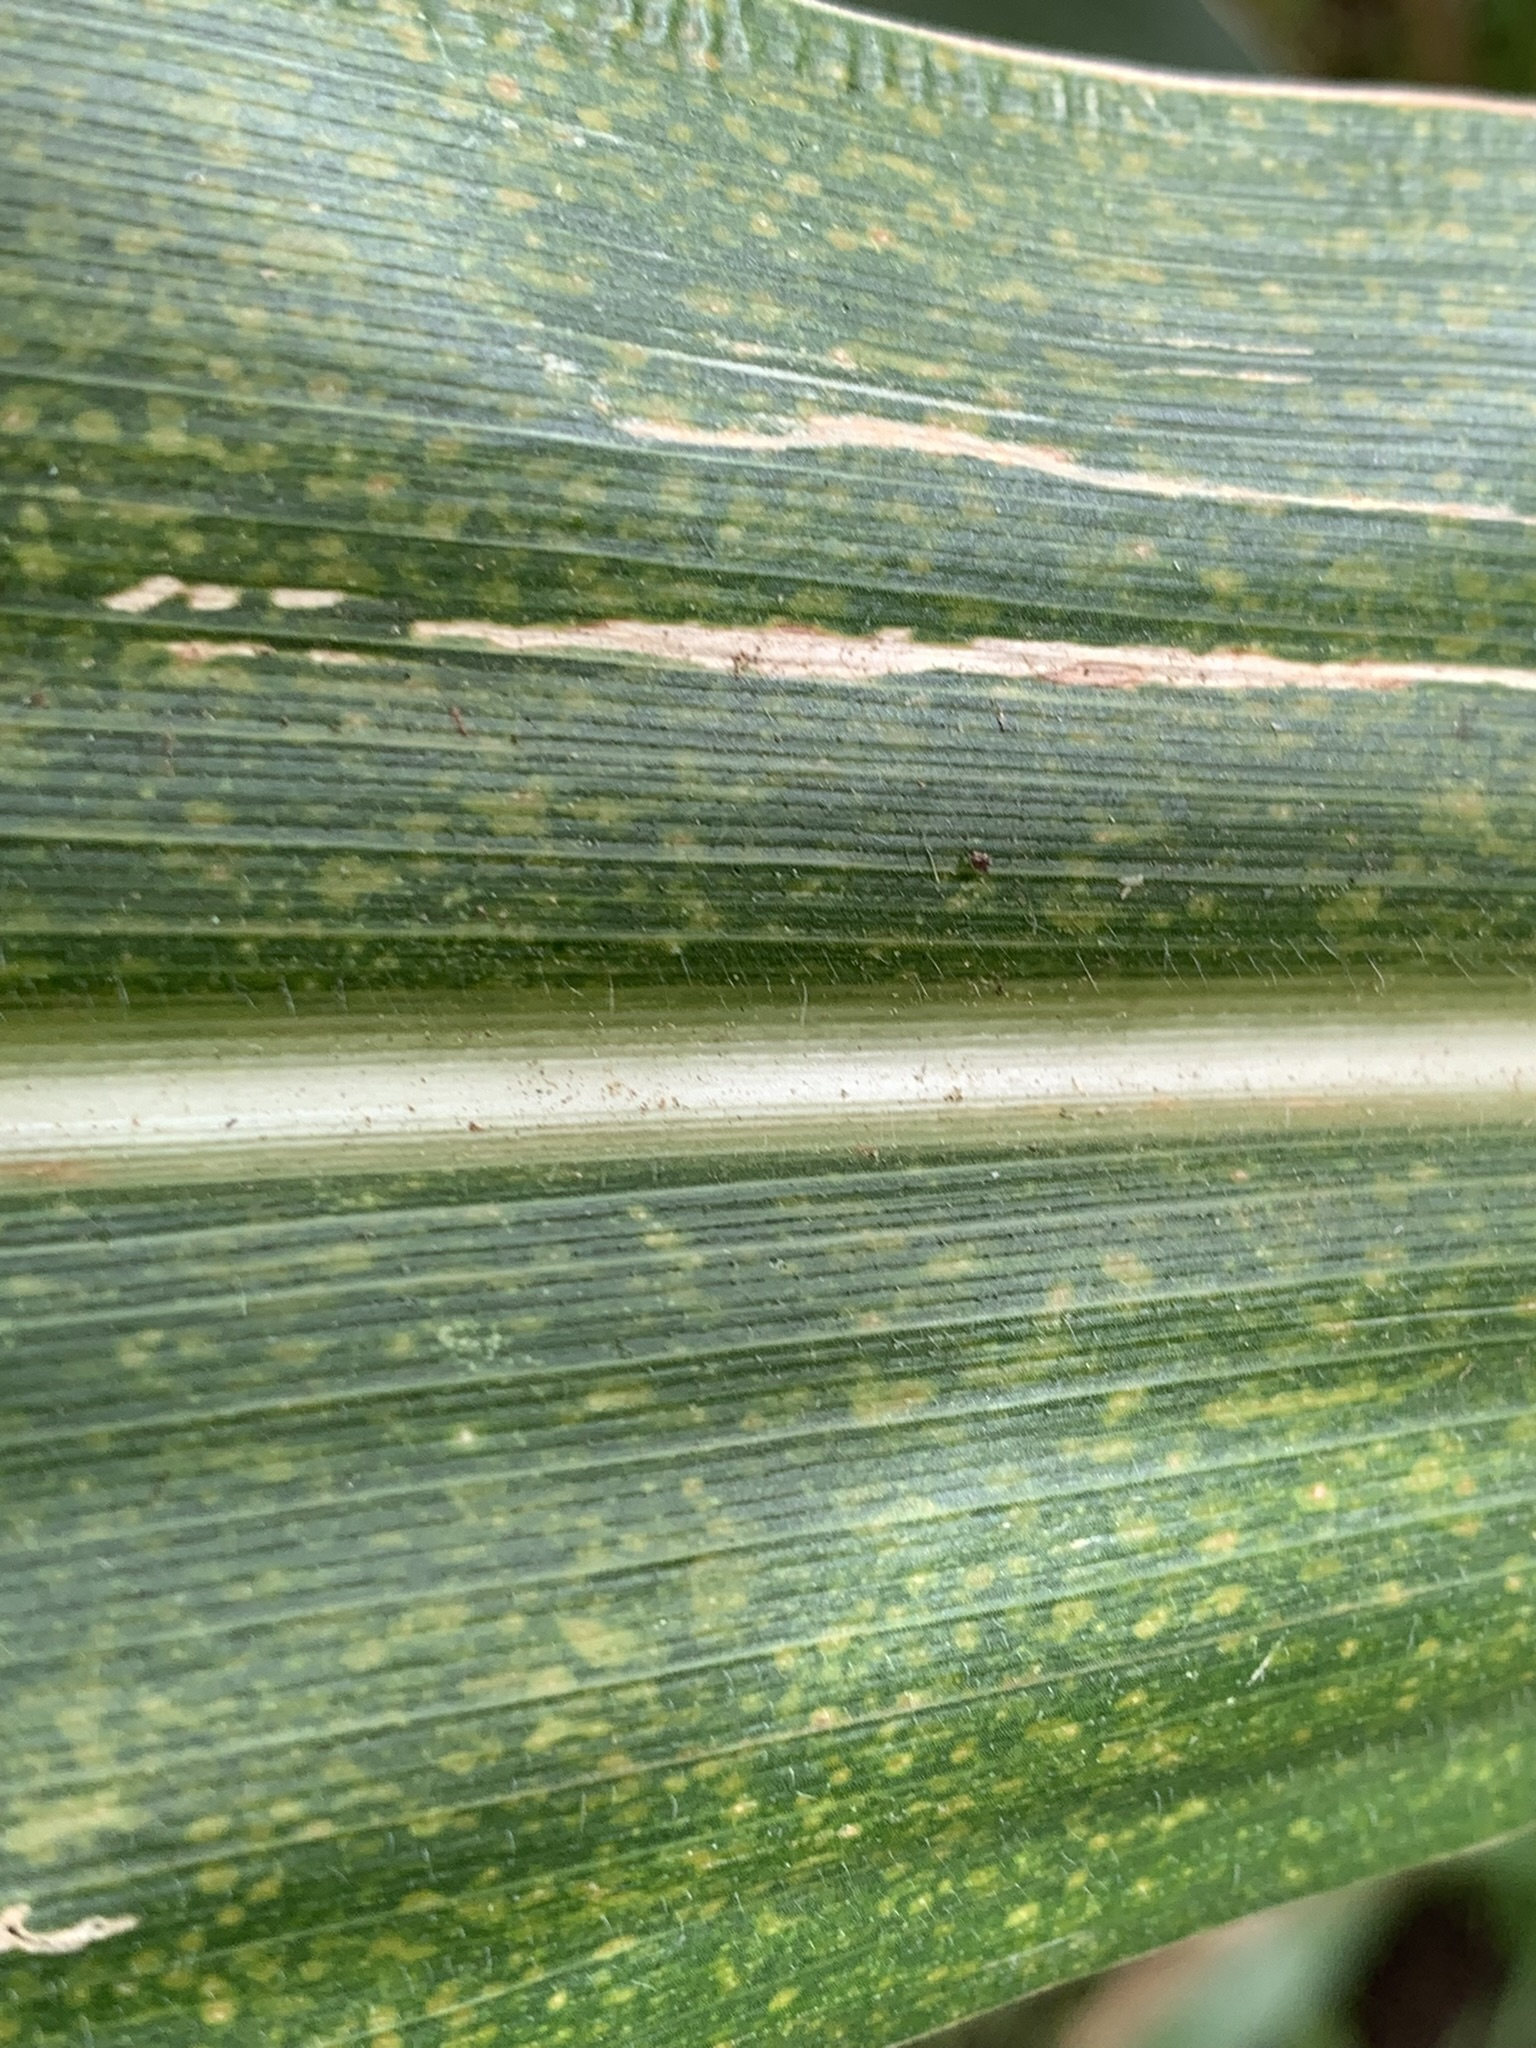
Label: MLN